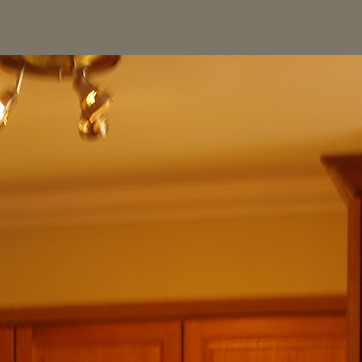
Material: painted